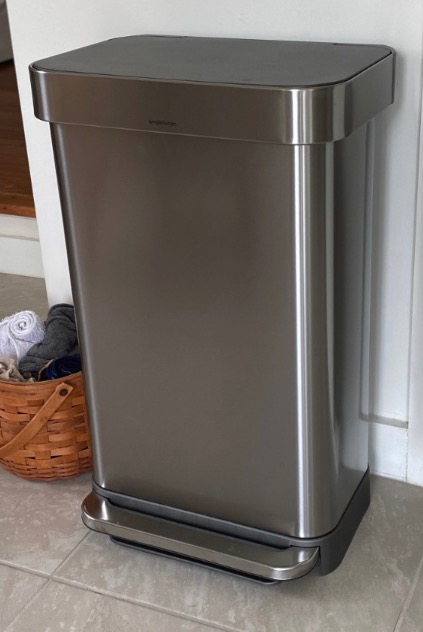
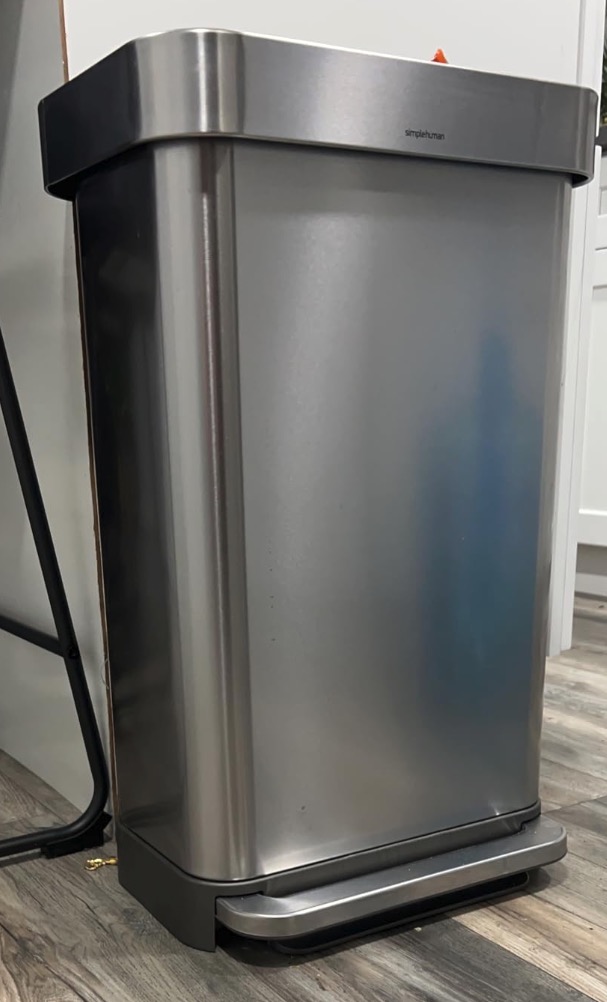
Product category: misc
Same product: yes